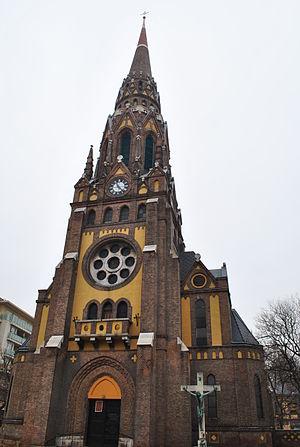
L'église paroissiale Saint-Ladislas est une église catholique de Budapest située dans le quartier d'Angyalföld sur Béke tér.